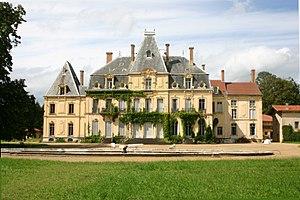
Le château de Chenevoux
Bussières est une commune française située dans le département de la Loire en région Auvergne-Rhône-Alpes.